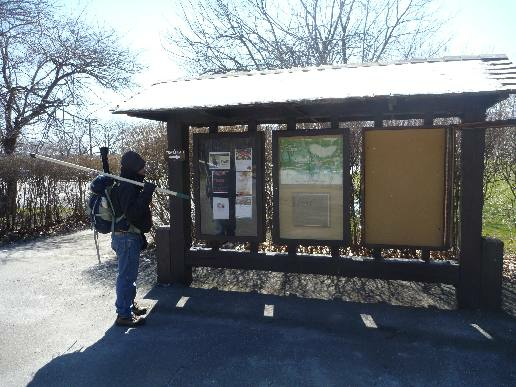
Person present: Yes